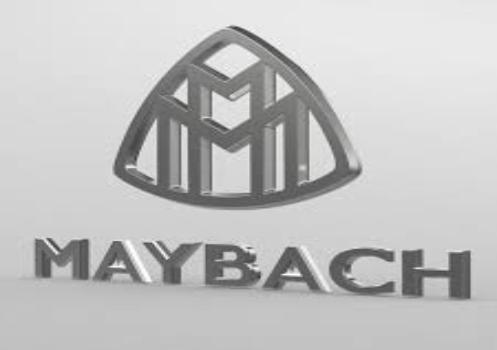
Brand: maybach-1
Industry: Transportation